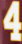
Number: 4